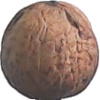
Label: Walnut 1